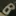
Number: 8